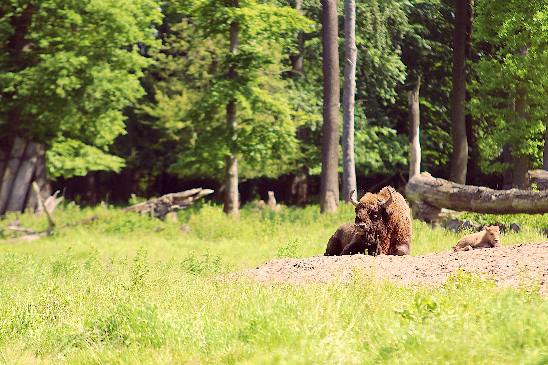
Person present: No